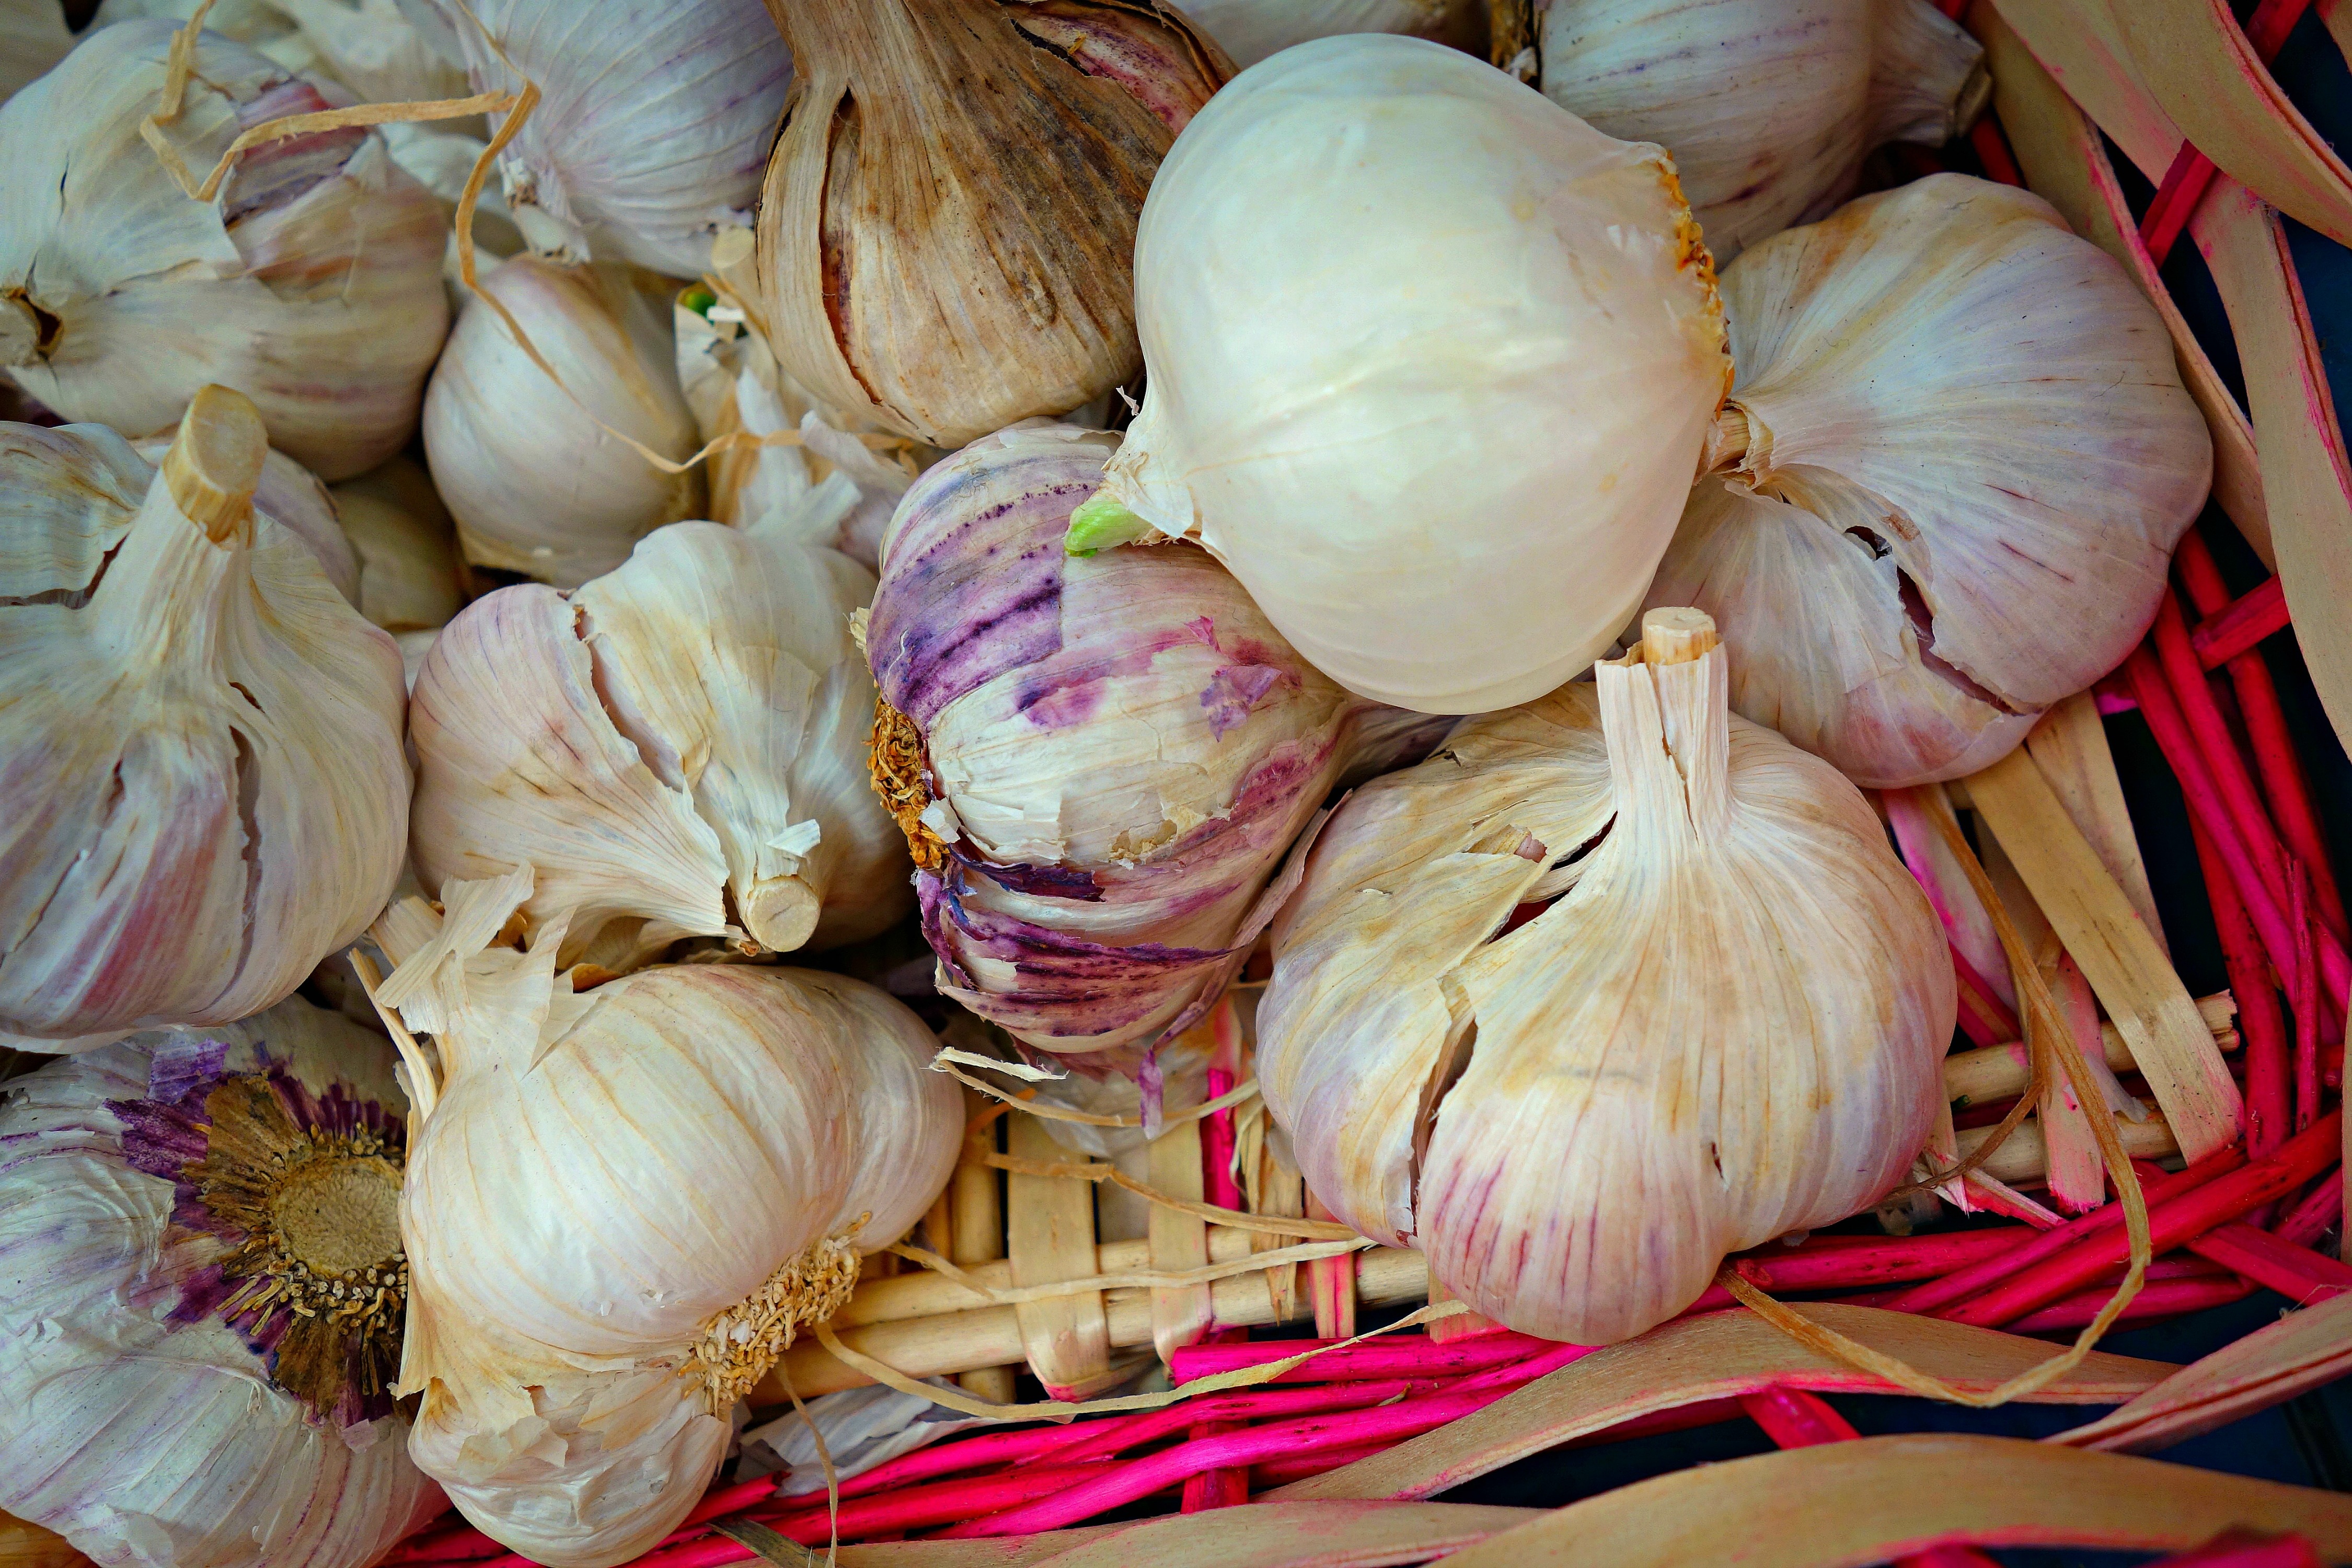
plant, flower, food, garlic, produce, vegetable, bulb, market, onion, spiritual, vitamin, nutrition, vampire, demon, pills, cancer, medication, wellness, flowering plant, vegetable market, werewolf, shallot, supplement, allium sativum, cardio vascular, common cold, aphrodisiac, adhesive, preservative, halitosis, garlic breath, land plant, onion genus